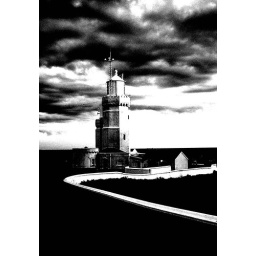
Lighthouse in black & white